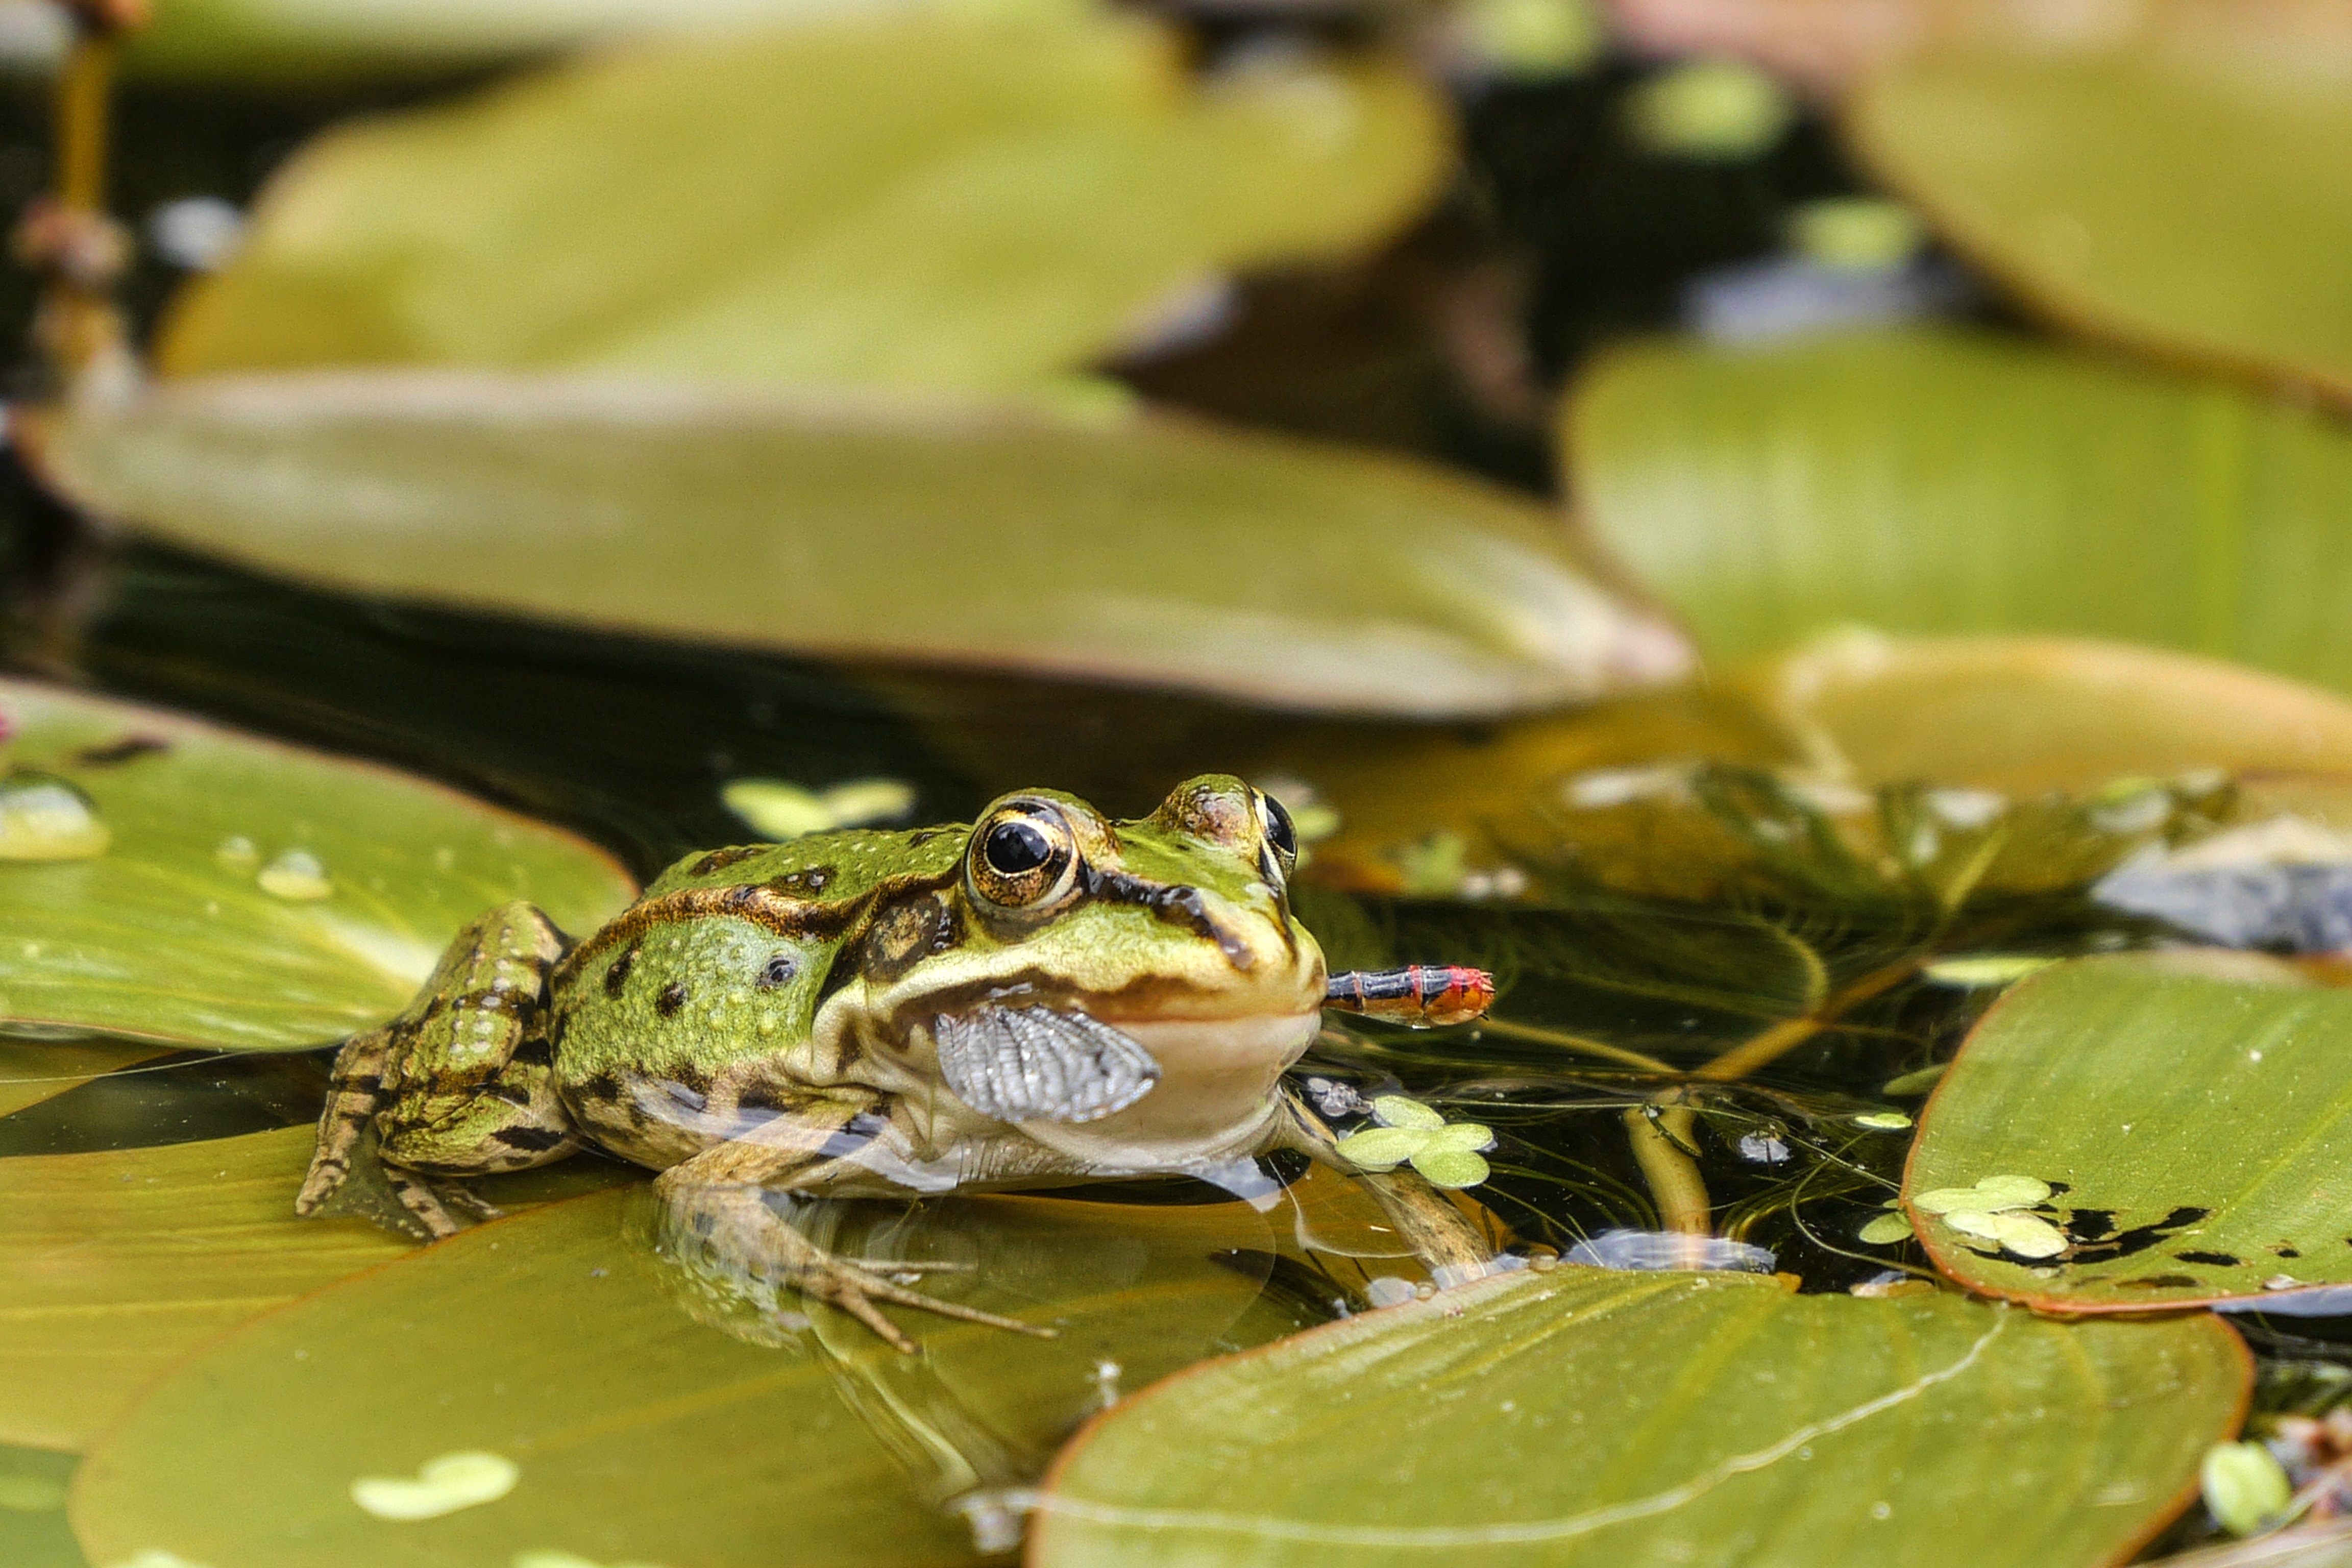
water, nature, leaf, flower, pond, wildlife, green, botany, frog, amphibian, eat, fauna, tree frog, dragonfly, vertebrate, frogs, macro photography, garden pond, green frog, frog pond, water frog, aquatic animal, pond with frogs, ranidae